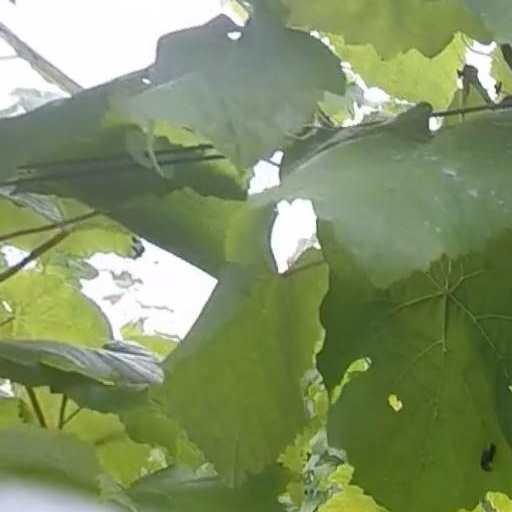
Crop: grape